Oksana Mysina

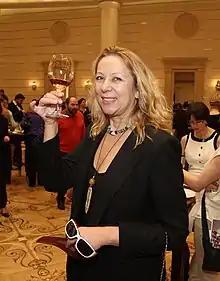
Oksana Mysina in 2012

Oksana Anatolyevna Mysina (born 15 March 1961, Yenakiieve, Donetsk Oblast, Ukraine, USSR) is an actor, director and musician. She has been described by "The New York Times" theatre critic Margo Jefferson as one of Russia's greatest actors. She is the founder, lead singer, violinist, and lyricist for the rock band Oxy Rocks.